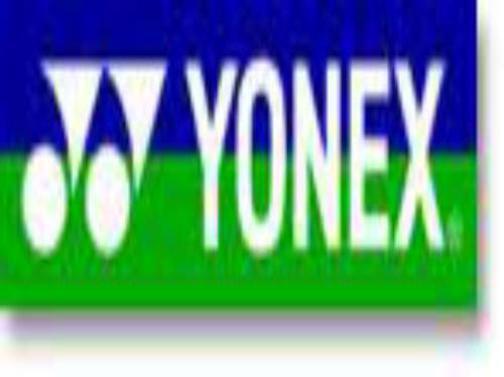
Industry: Sports